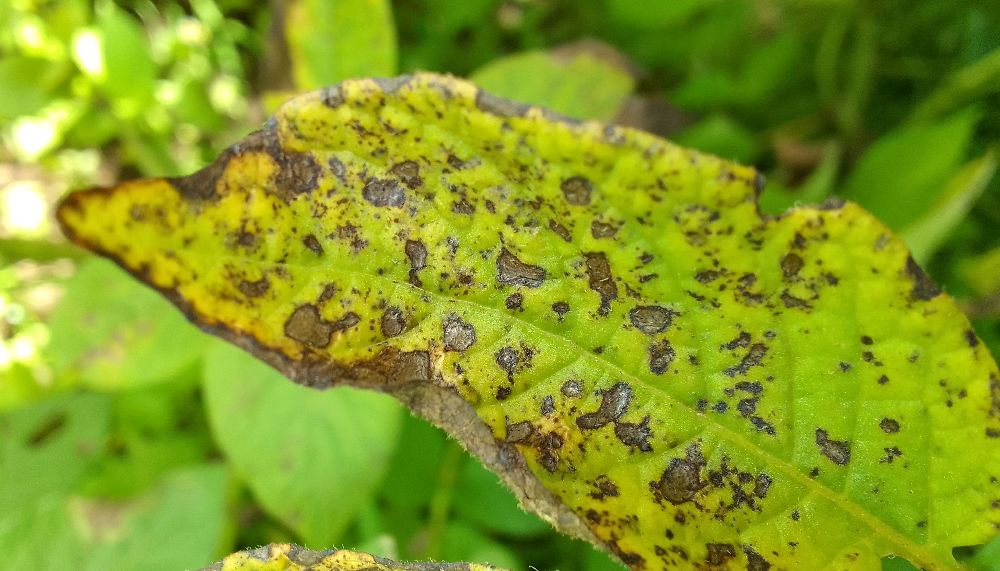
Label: Early blight